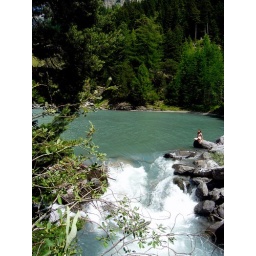
small lake at Derborence, water rushing beneath a bridge